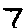
Label: 7